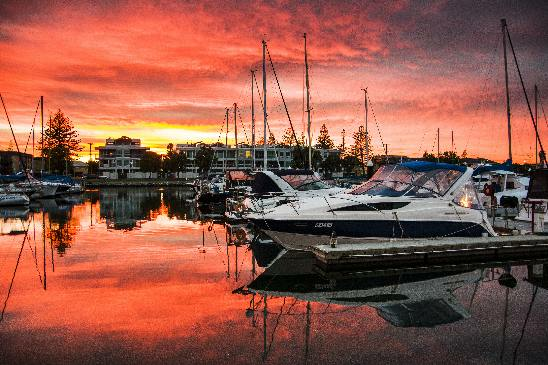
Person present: No